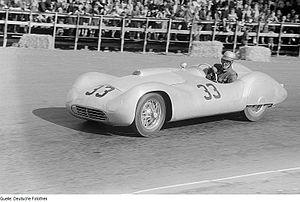
Eisenacher Motorenwerk est un constructeur automobile basé à Eisenach, implanté dans l'ancienne usine BMW nationalisée en 1945, car située dans la zone d'occupation soviétique. De 1945 à 1952, l'usine fabrique des automobiles et motocyclettes sous la marque BMW mais une décision judiciaire impose un changement de nom et de logo. Devenue EMW en 1952, elle est rebaptisée AWE en 1954 et abandonne peu après la fabrication de modèles dérivés des BMW d'avant-guerre.